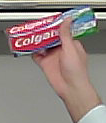
Product: colgate_toothpaste